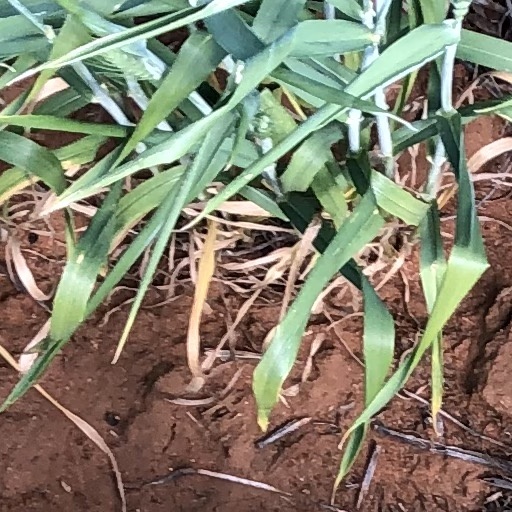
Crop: wheat